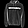
Label: Pullover